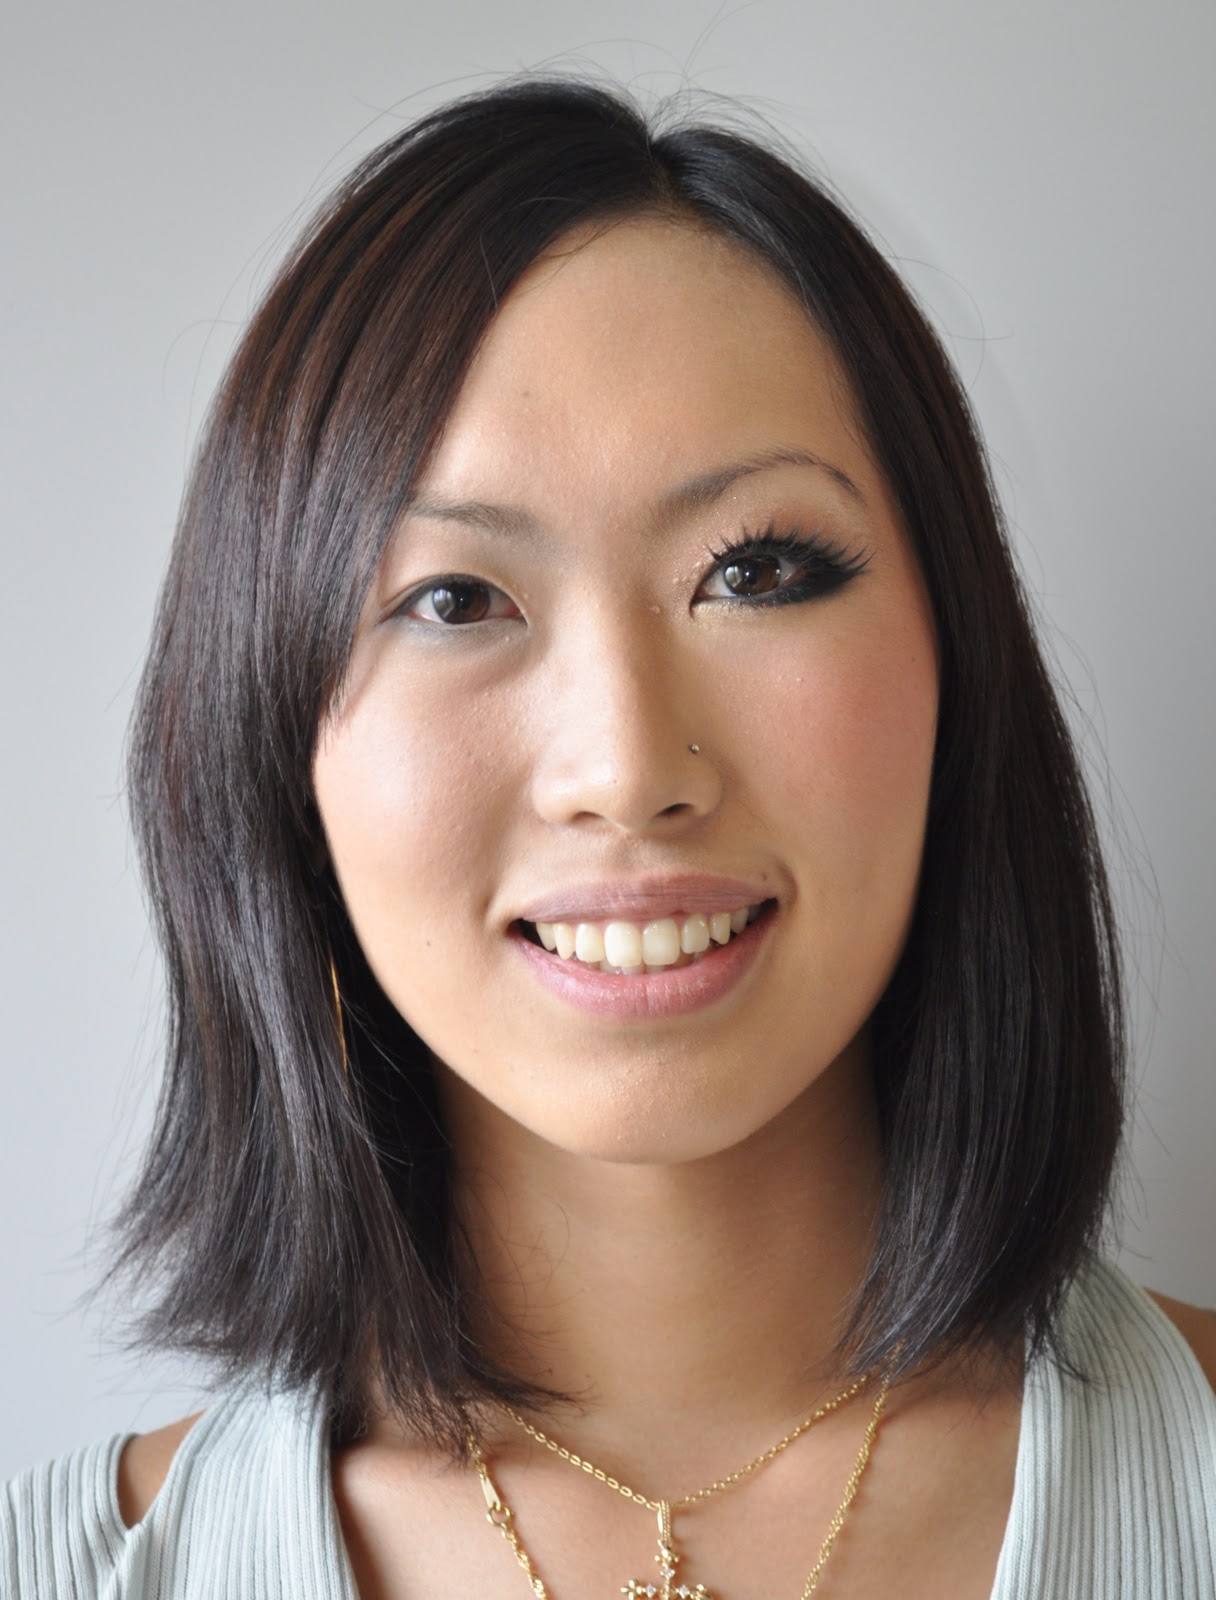
Label: Colored